Higashi-Jūjō Station

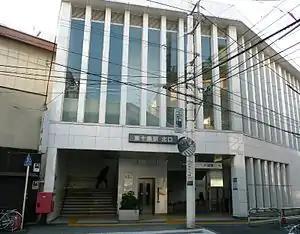
North entrance of the station, January 2010

is a railway station in Kita, Tokyo, Japan, operated by East Japan Railway Company (JR East).